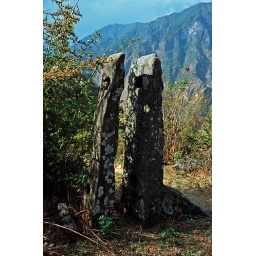
[Jiulong, Sichuan, China - May 2006]Those stone frames is the base of Tiandeng (means: lamp in the sky).(No. 0605SC-JL-076)